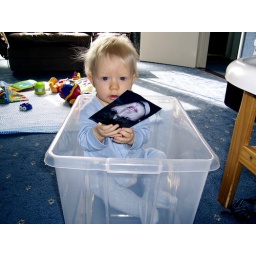
Harrison playing in a plastic box with a photo of his Daddy